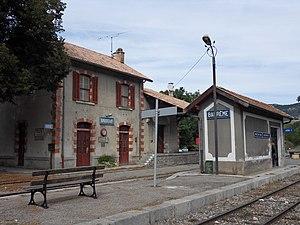
Gare de Barrême, France. Chemin de Fer de Provence - Ligne de Nice à Digne - Façade du bâtiment voyageurs et abri voyageurs côté voies. Vue côté Nice
La gare de Barrême est une gare ferroviaire française de la ligne de Nice à Digne, située sur le territoire de la commune de Barrême, dans le département des Alpes-de-Haute-Provence.